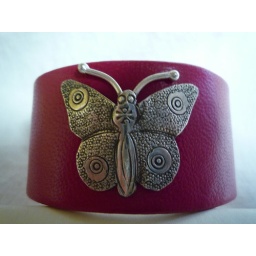
Yummy fuchia colored leather cuff bracelet I made with a pretty silver butterfly in the center.